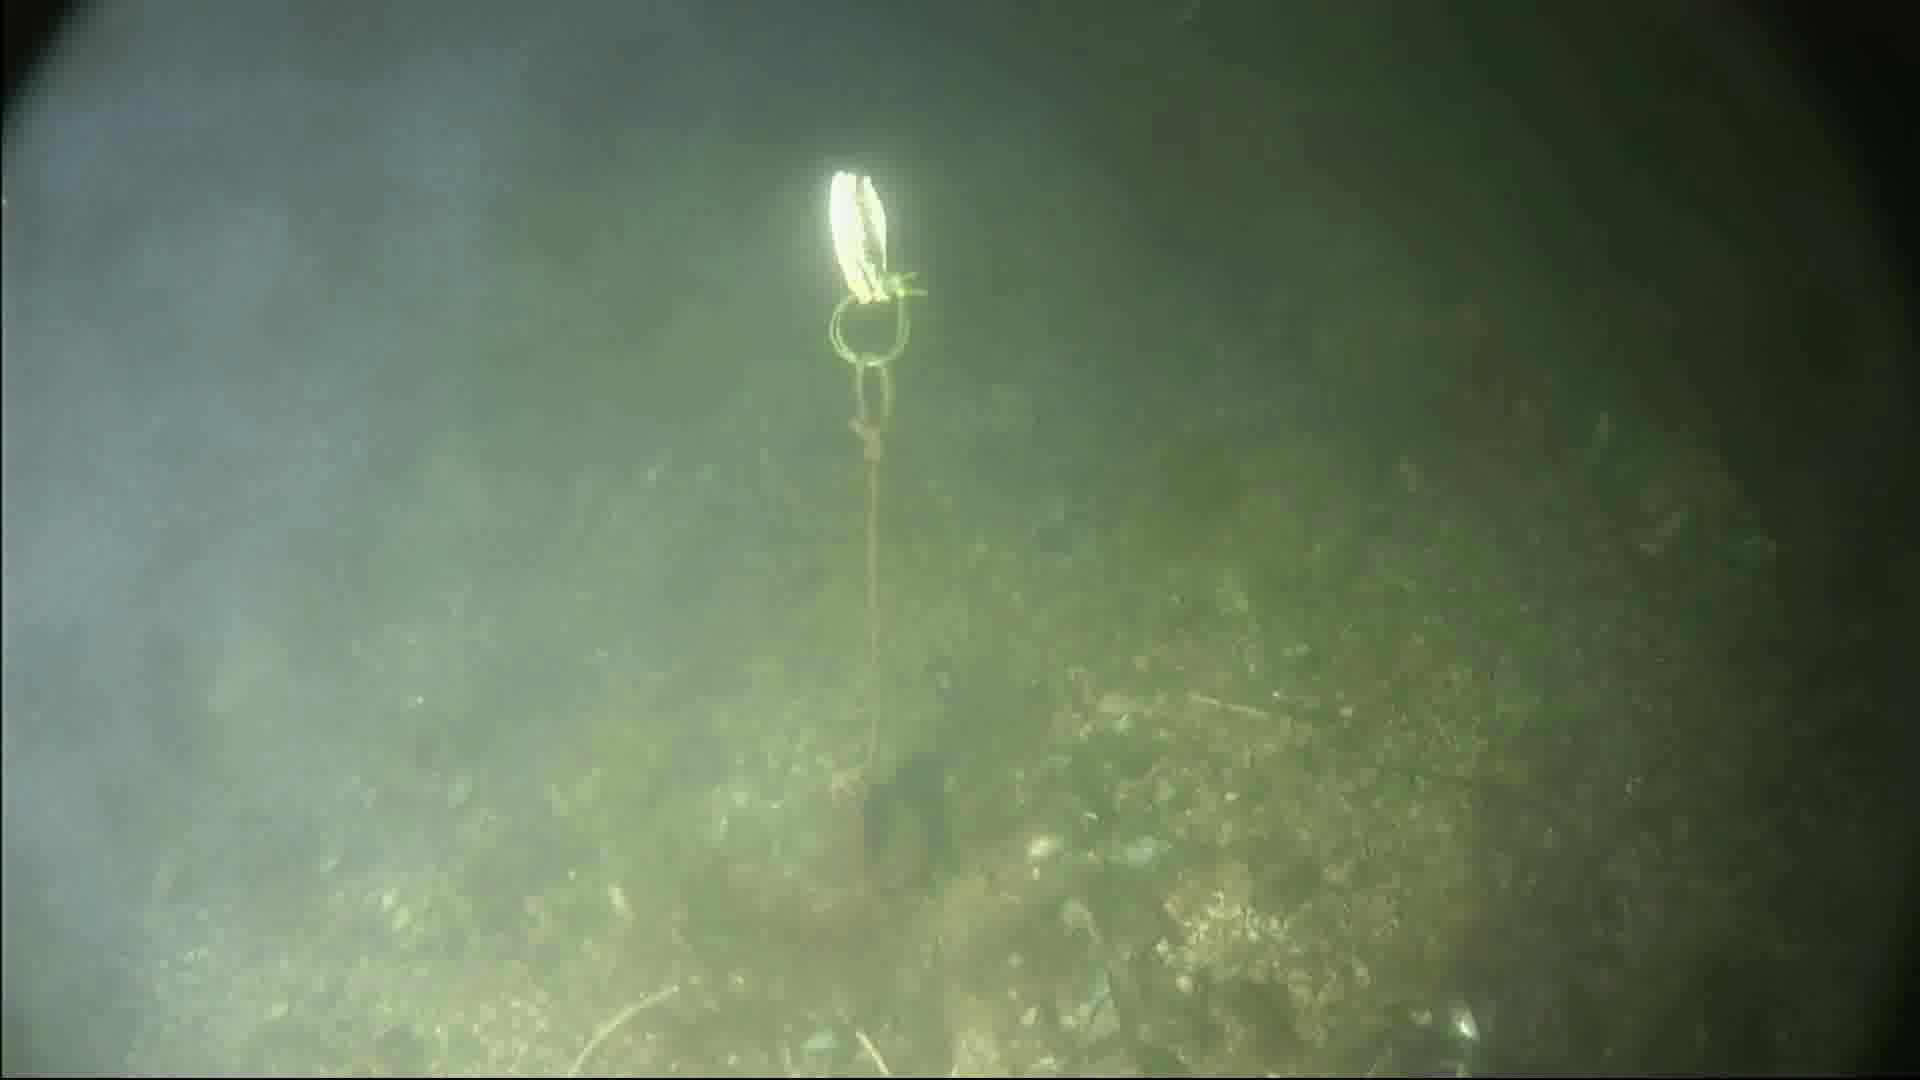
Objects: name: crab